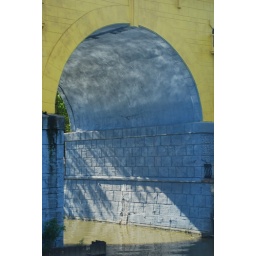
Under a railroad bridge over Yauza